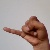
The image shows a hand gesture representing the letter 'J' in Indian Sign Language.